Welfare (film)

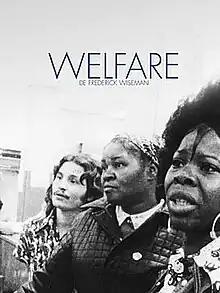
Film poster

It examines the welfare system in the United States, from the viewpoint of both officials and claimants.